R-27 (air-to-air missile)

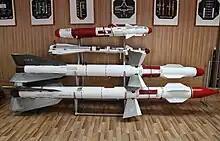
R-27T (Second from bottom) and R-27R (First from bottom)

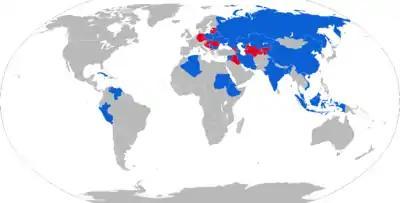
Operators

R-27R and ER variants can be used in any meteorological conditions. Launch can made at less than 5 "g" overload and less than 50 deg/s roll rate. It is allowed to redesignate targets during flight, and can share target illumination with other aircraft.